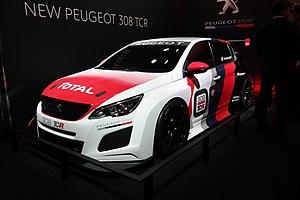
Salon international de l'automobile de Genève 2018